Largo da Memória

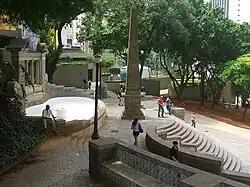
View of the square.

Largo da Memória (Memory Square), formerly known as Largo dos Piques, is a historic square located in the center of the city of São Paulo, Brazil, at the beginning of 7 de Abril Street (formerly Palha Street). Representative of the urbanization of State of São Paulo, it is triangular, delimited by the streets Coronel Xavier de Toledo (formerly known as Paredão Street) and Quirino de Andrade (formerly Ladeira do Piques Street) and Ladeira da Memória Street, which gave origin to the name of the square, near Anhangabaú Valley, currently part of Bandeira Square. Built at the end of the colonial period, the square hosts the first, and therefore oldest, monument in São Paulo, the Piques Obelisk (Piques Pyramid), inaugurated in 1814.